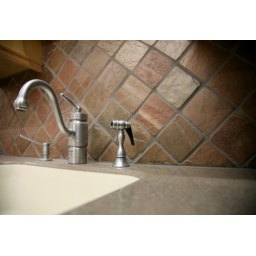
Faucet and sink in contemporary home kitchen